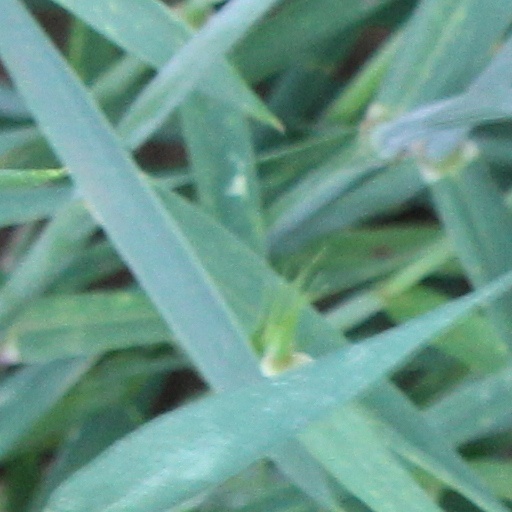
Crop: wheat